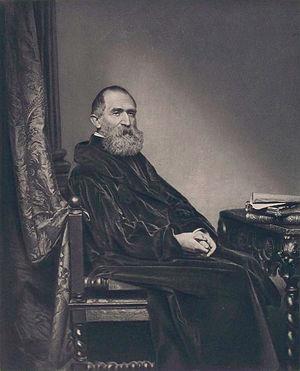
Berthold Jacques Damcke, né le 6 février 1812 à Hanovre, et mort le 15 février 1875 à Paris, est un compositeur allemand, pianiste, chef d’orchestre, pédagogue et critique musical.